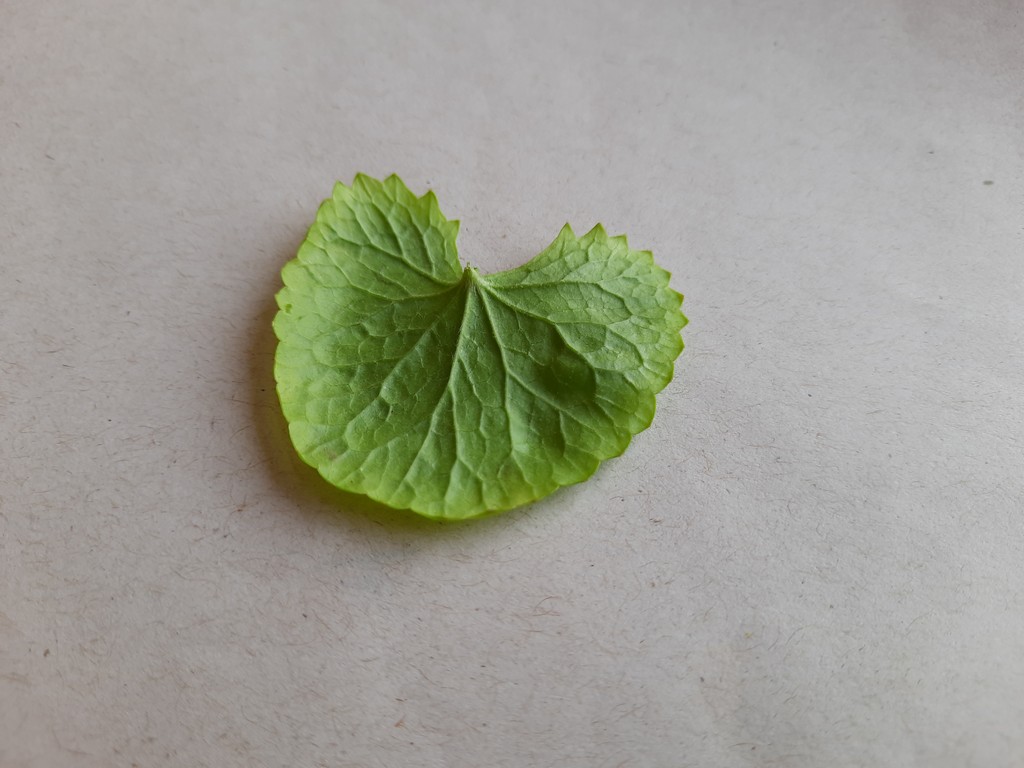
Label: Healthy